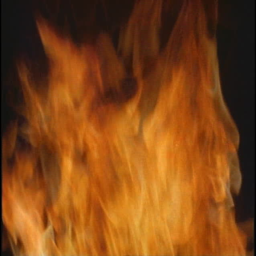
flames flicker against a night sky .